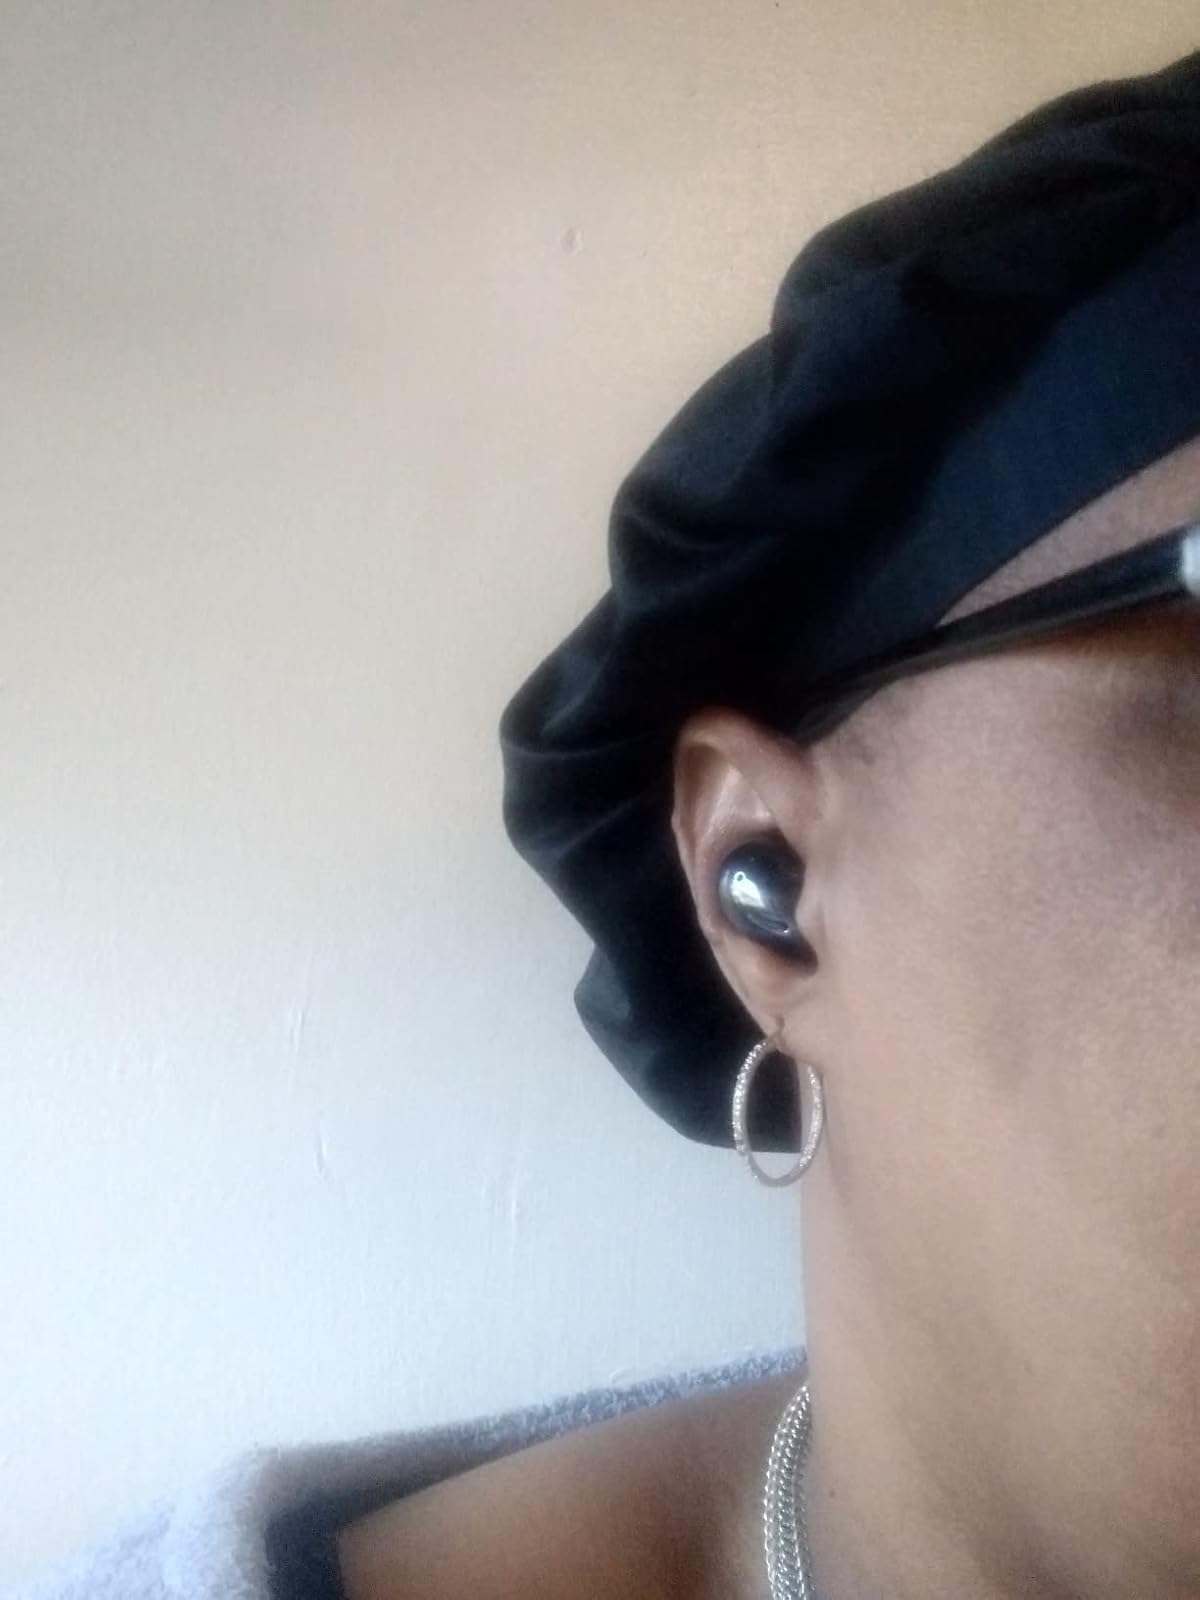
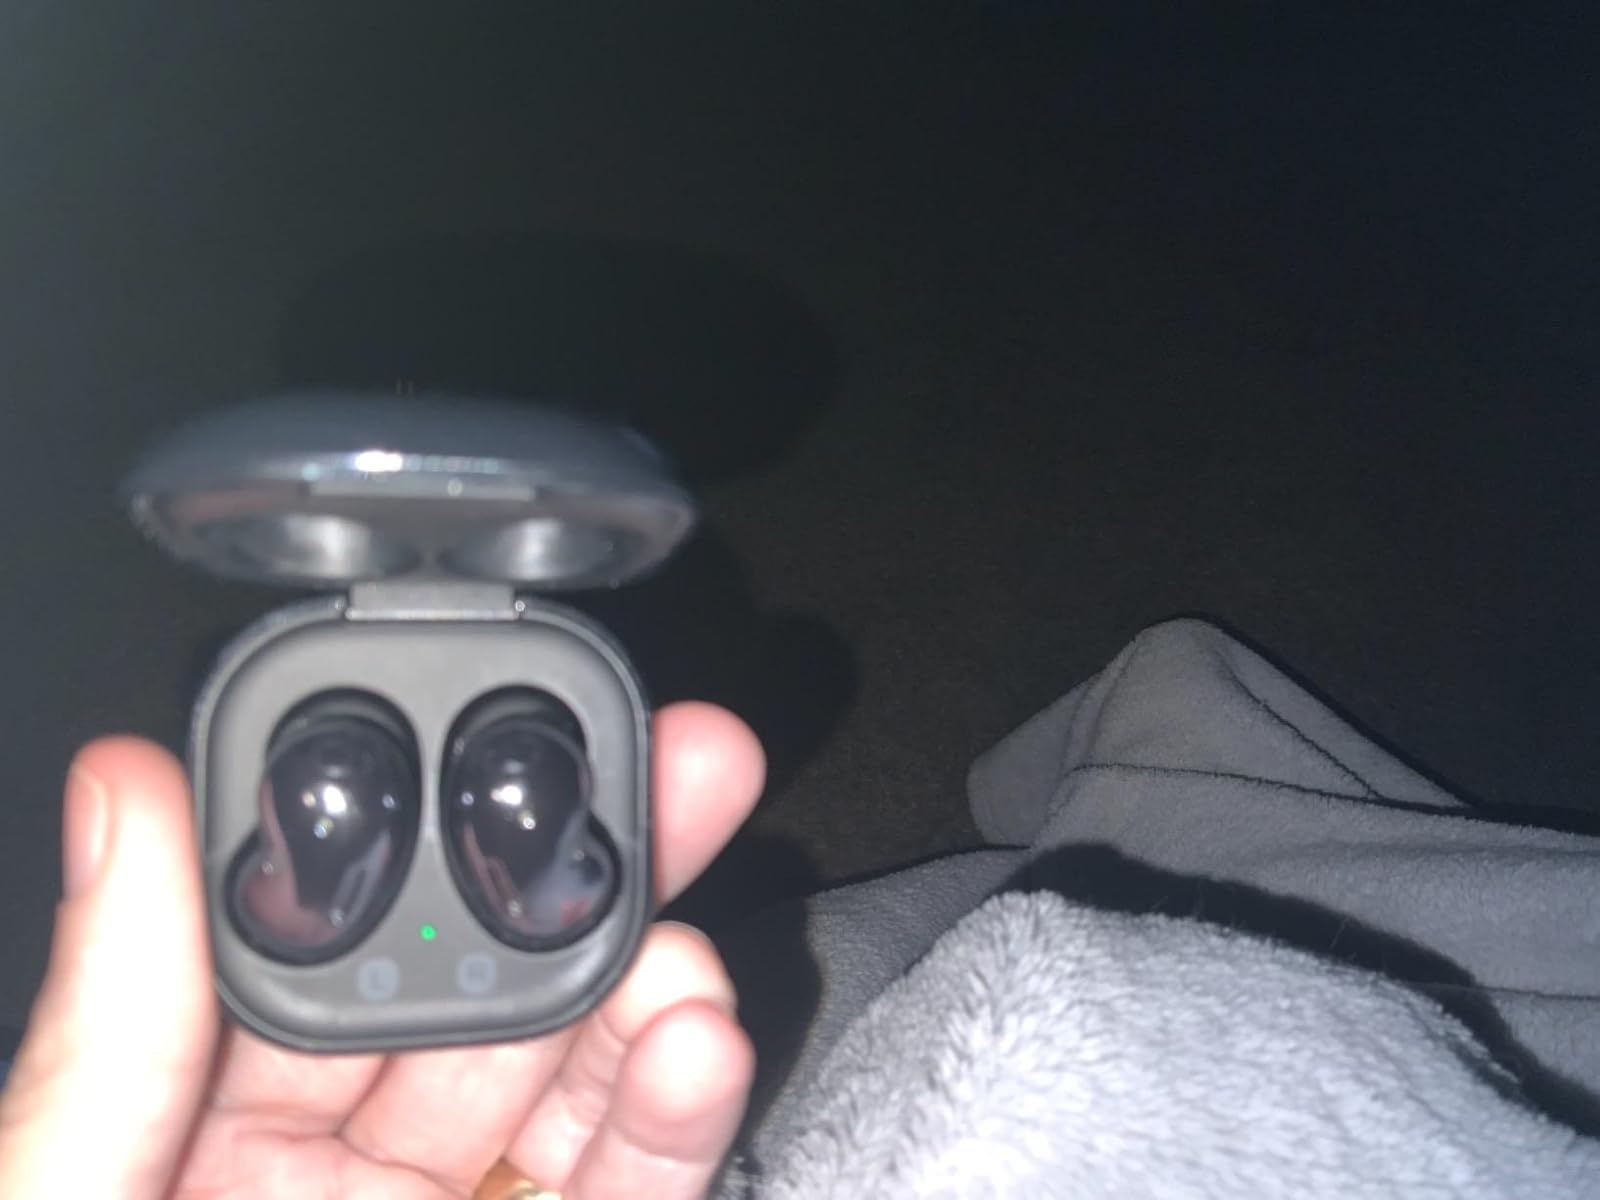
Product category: earbuds
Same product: yes